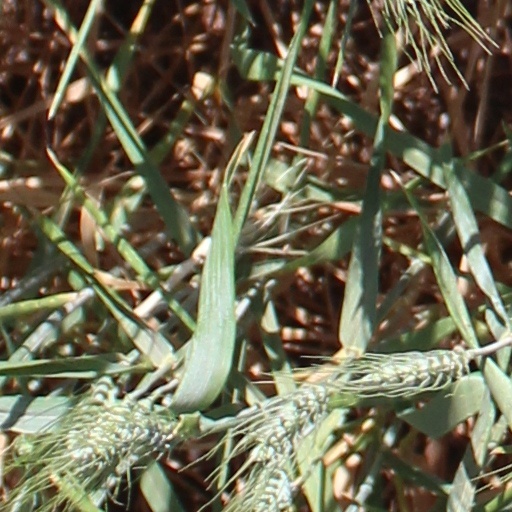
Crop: wheat